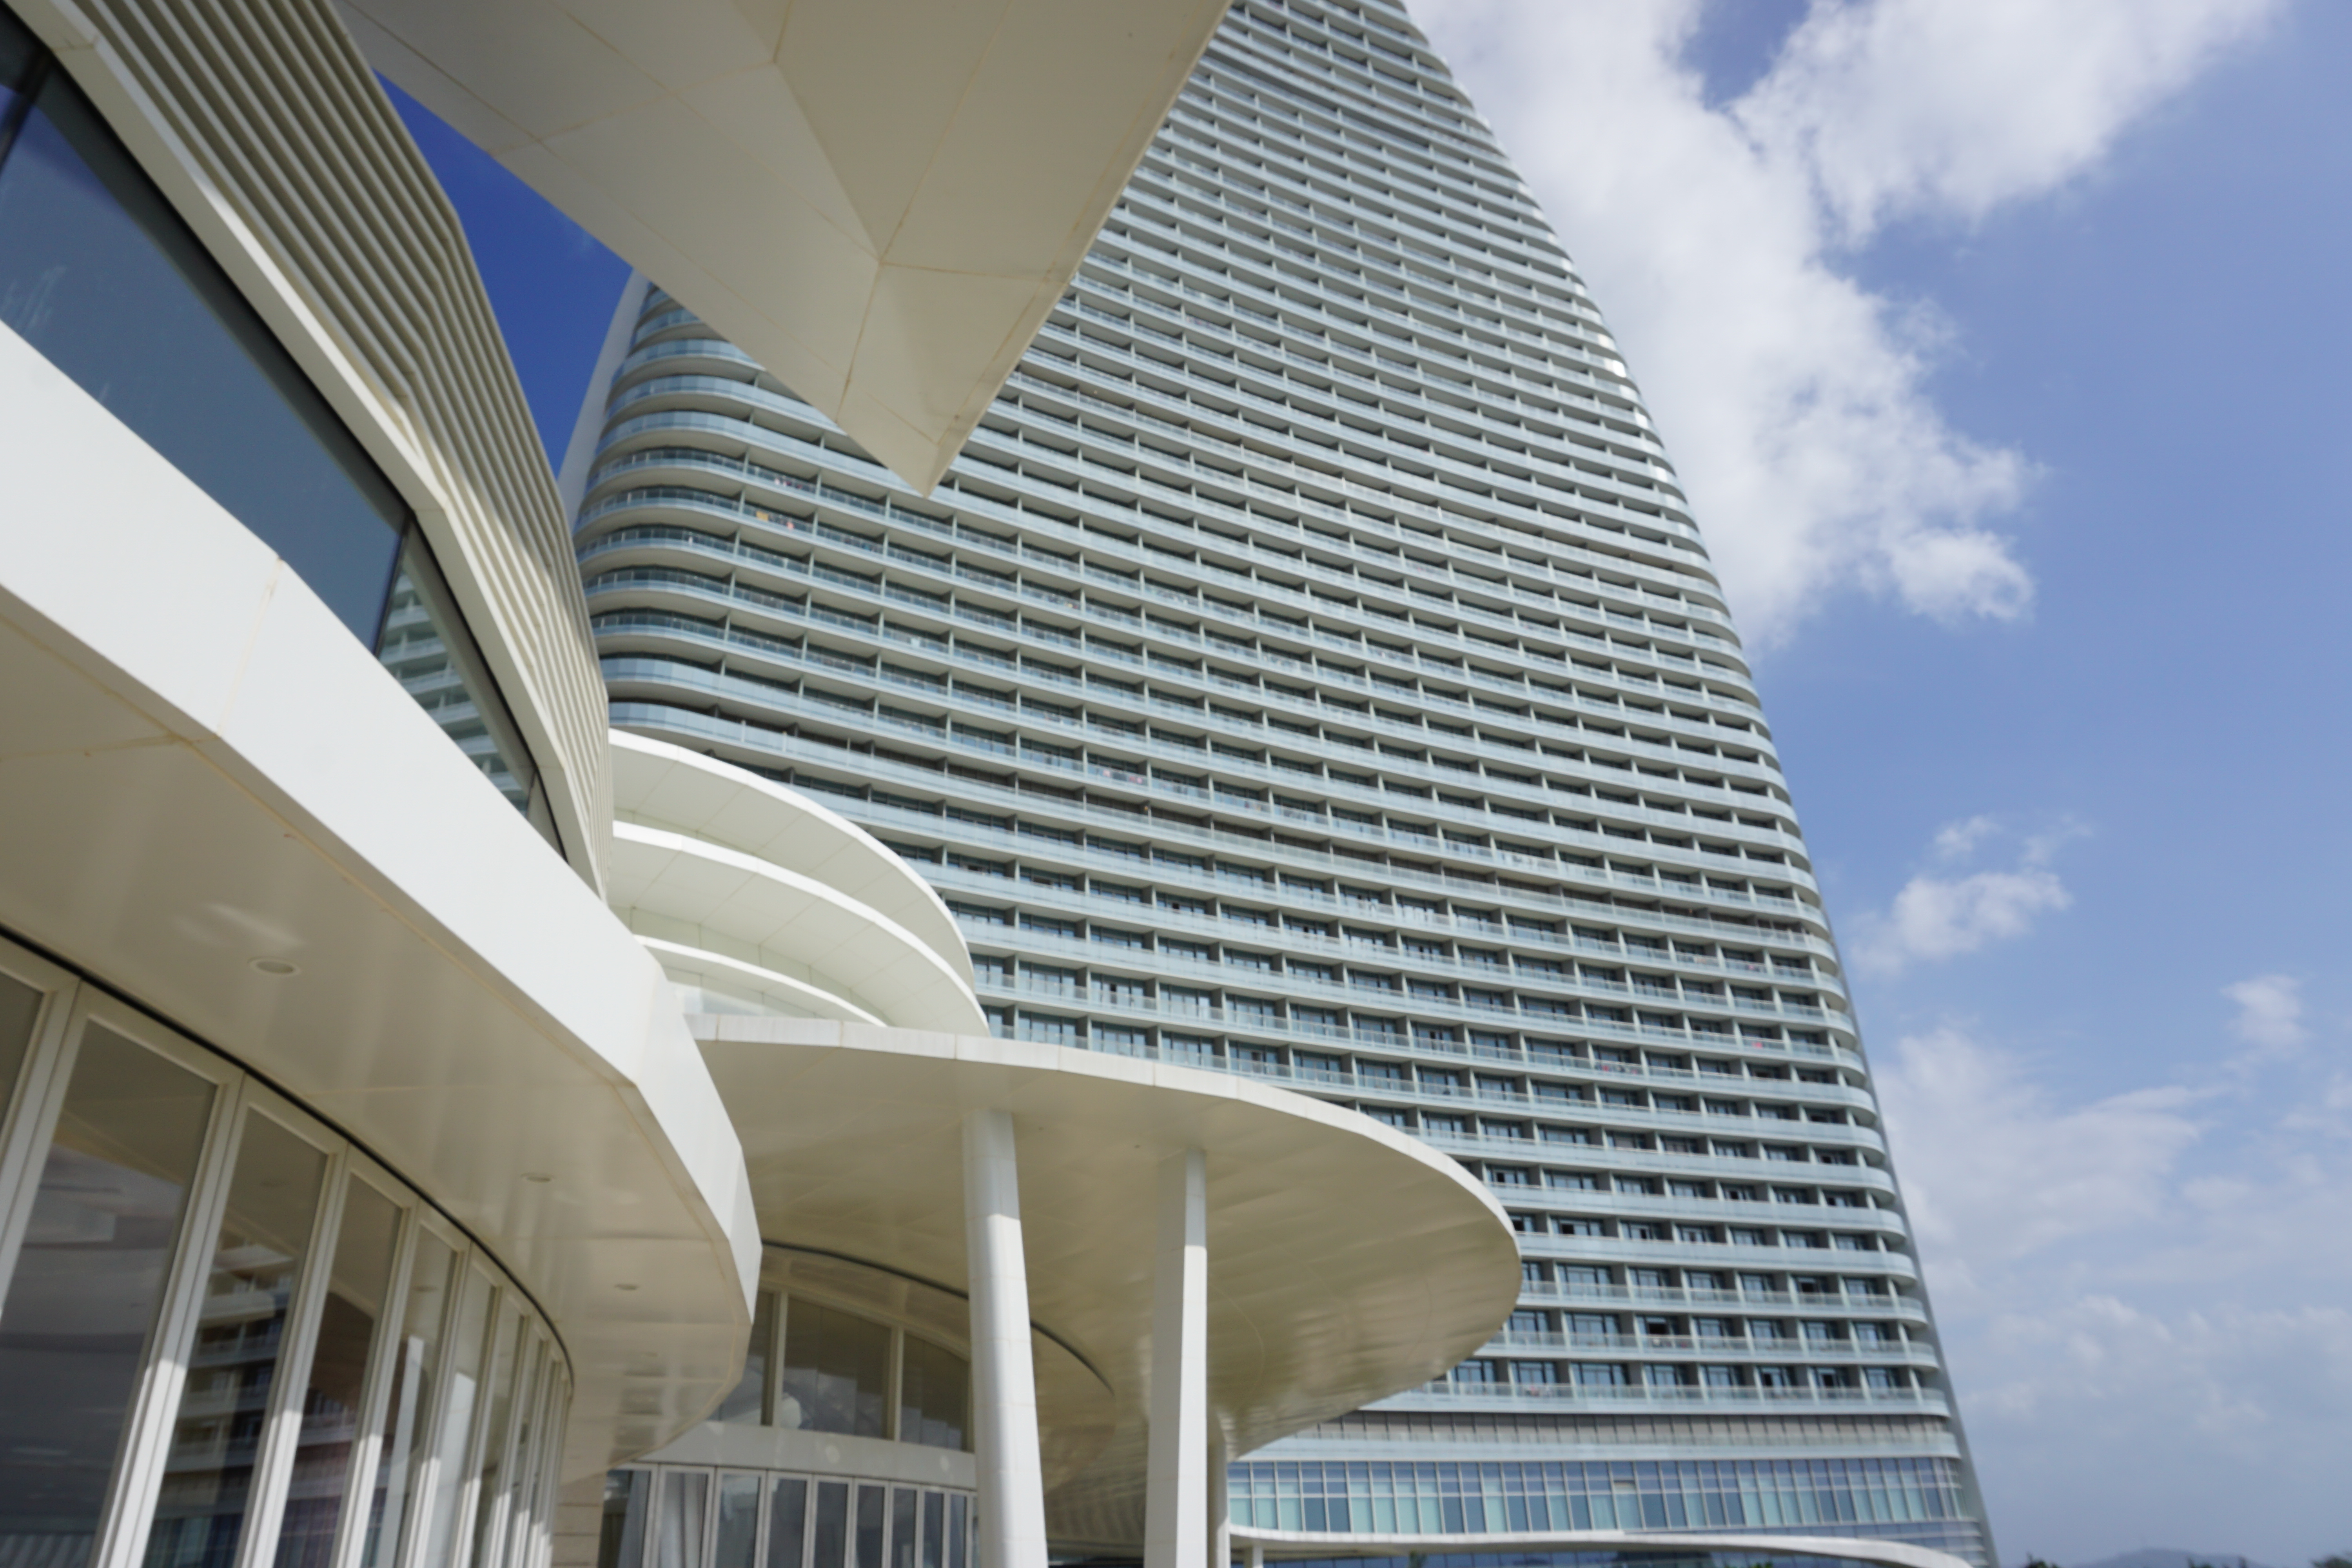
sanya, luxury hotel, sunny, holiday, architecture, daytime, building, metropolitan area, commercial building, tower block, skyscraper, condominium, corporate headquarters, mixed use, urban area, sky, city, metropolis, headquarters, facade, real estate, line, Material property, tower, convention center, hotel, apartment, urban design, brutalist architecture, daylighting